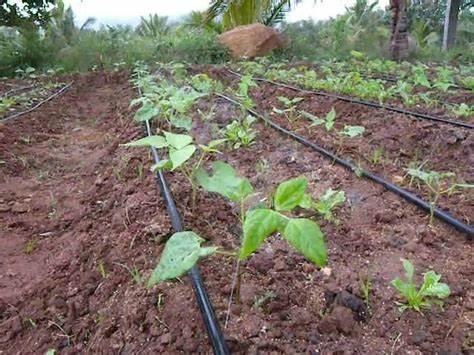
Shamba dogo lenye mimea michanga, iliyopandwa kwa safu ikiwa na mfumo wa umwagiliaji wa matone wenye mabomba meusi yaliyolala chini kando ya safu za mimea, hii ni kuashiria eneo la kuotesha mbegu au mimea michanga ambayo hatimae huzalisha mbegu.